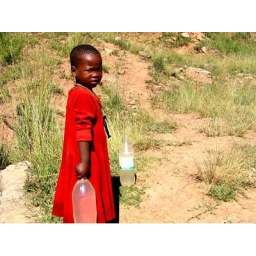
One of the local girls living in the foothils of the Drakensberg mountains in South Africa.